Visayan Force

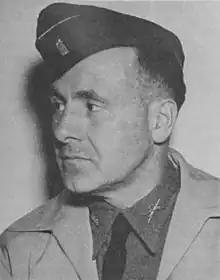
Brigadier General Bradford G. Chynoweth, the only commander of the Visayan Force from its creation to its surrender.

General Chynoweth set up his headquarters at Camp X in a Bureau of Forestry compound in Cantabaco, along the highway crossing central Cebu. He was promised officers from Luzon to fill his staff, but due to intensified Japanese naval and air activities in the Visayas Sea none arrived. He brought with him Major Dwight Deter, who was the 61st Division surgeon. Later Captain Thomas Powell Jr arrived after finishing construction of an airfield at Iloilo on Panay. Major James Cushing, a mining engineer before the war, became the engineering officer. Major Ernest V. Jordan, who had been the operations officer (S3) for the Cebu Brigade, took the same role on the Force staff. Captain Floyd Hawks, a medical officer, set up a field hospital in Camp X. In April General Bradford ordered Colonel Roger Hilsman Sr, the commander on Negros, to move to Cebu to act as his chief of staff.